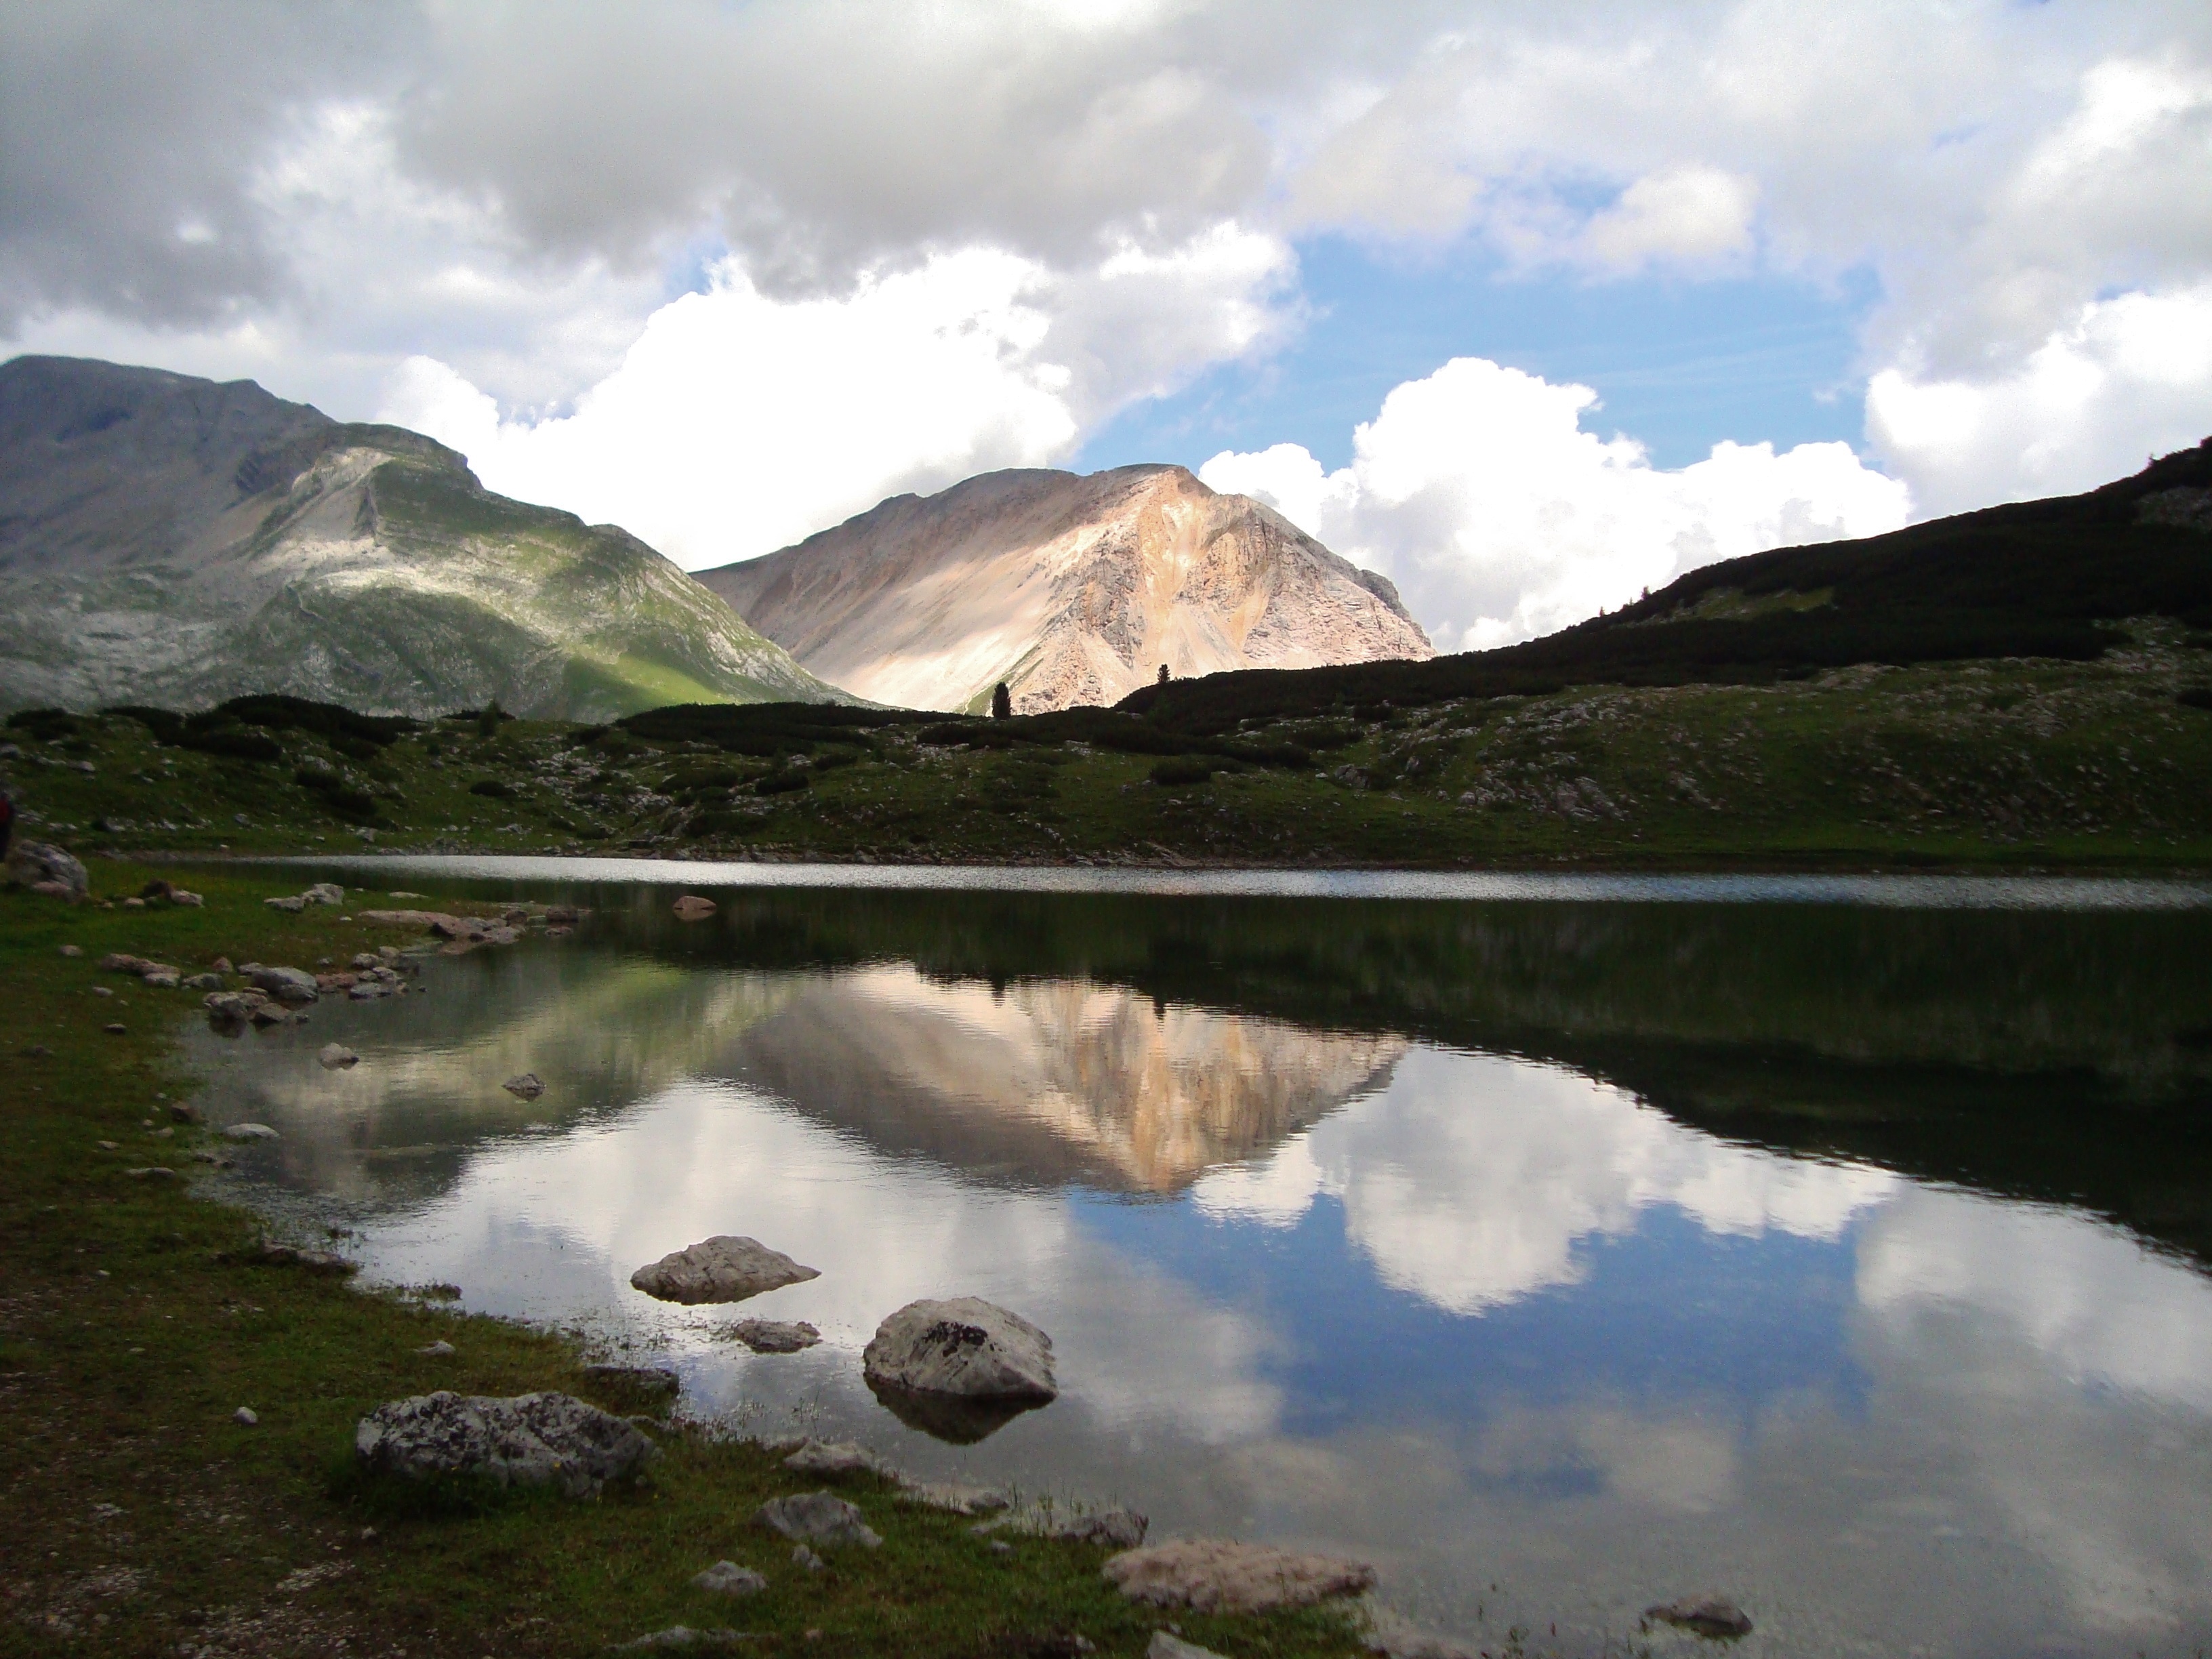
landscape, water, nature, wilderness, mountain, cloud, lake, valley, mountain range, reflection, fjord, reservoir, highland, body of water, alps, plateau, fell, loch, landform, tarn, mountainous landforms